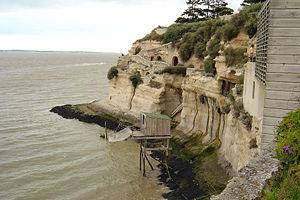
Grottes municipales du Regulus -Meschers sur Gironde.
Le tourisme en Charente-Maritime constitue l'un des piliers de l'économie départementale.